Mundeyan Ton Bachke Rahin

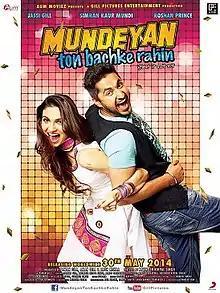
Film poster

Mundeyan Ton Bachke Rahin (English: Beware of Boys) is a Punjabi romantic comedy film starring Roshan Prince, Jassi Gill, Simran Kaur Mundi, Sunny Gill, Bharti Singh and Anshu (Preeto) Sawhney.